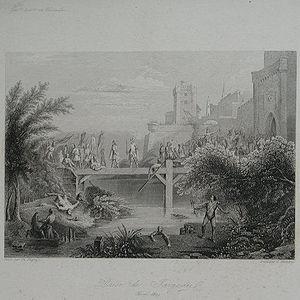
Reproduction de l'huile sur toile de Théodore Aligny intitulée ""Prise de Jargeau, 15 juin 1429"", œuvre commandée par Louis-Philippe pour le musée historique de Versailles en 1838."
Le pont de pierre de Jargeau était un pont de pierre français franchissant la Loire du XIIIᵉ au XVIIIᵉ siècle entre Jargeau et Saint-Denis-de-l'Hôtel dans l'ancienne province de l'Orléanais.